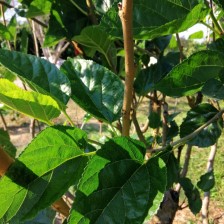
Variety: BlackOodTurkey